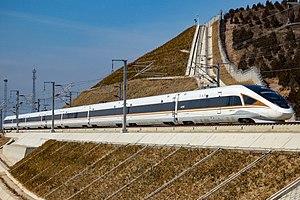
La ligne à grande vitesse Pékin - Zhangjiakou, ou LGV Jing-zhang est une ligne à grande vitesse de 174 km de long reliant Pékin et Zhangjiakou, en Chine. Conçue pour être parcourue à une vitesse maximale de 350 km/h, elle est en service commercial depuis le 30 décembre 2019.